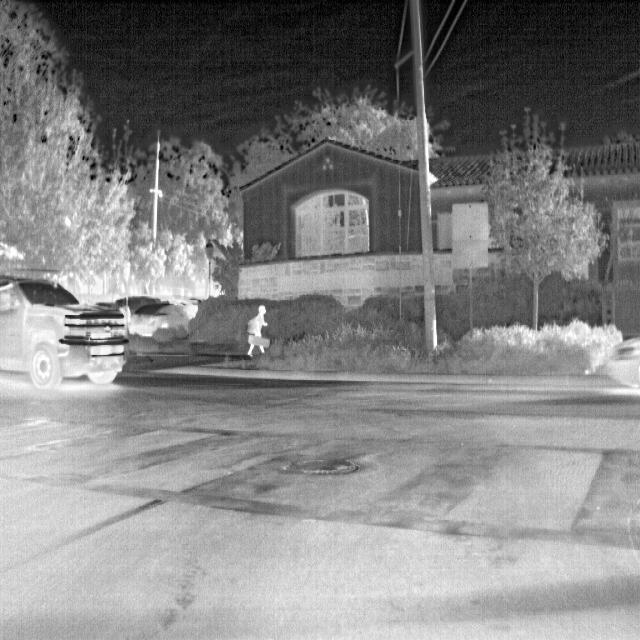
Detected objects:
label: person